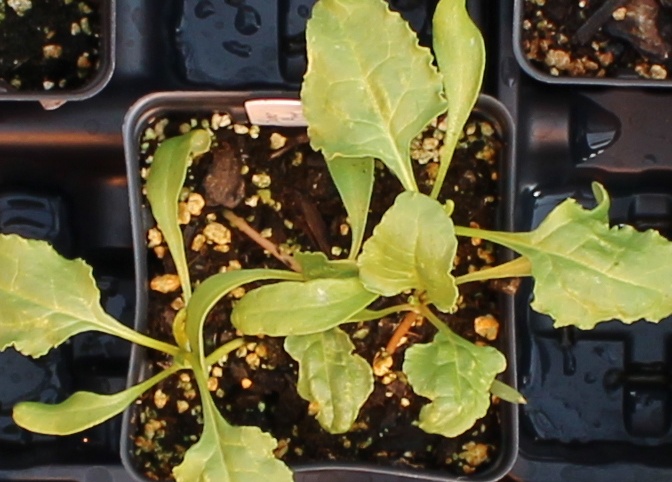
Label: Sugar beet